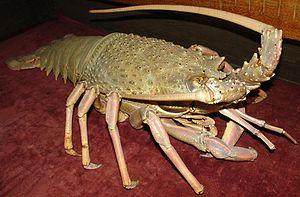
Jasus est un genre de crustacés de l'ordre des décapodes.